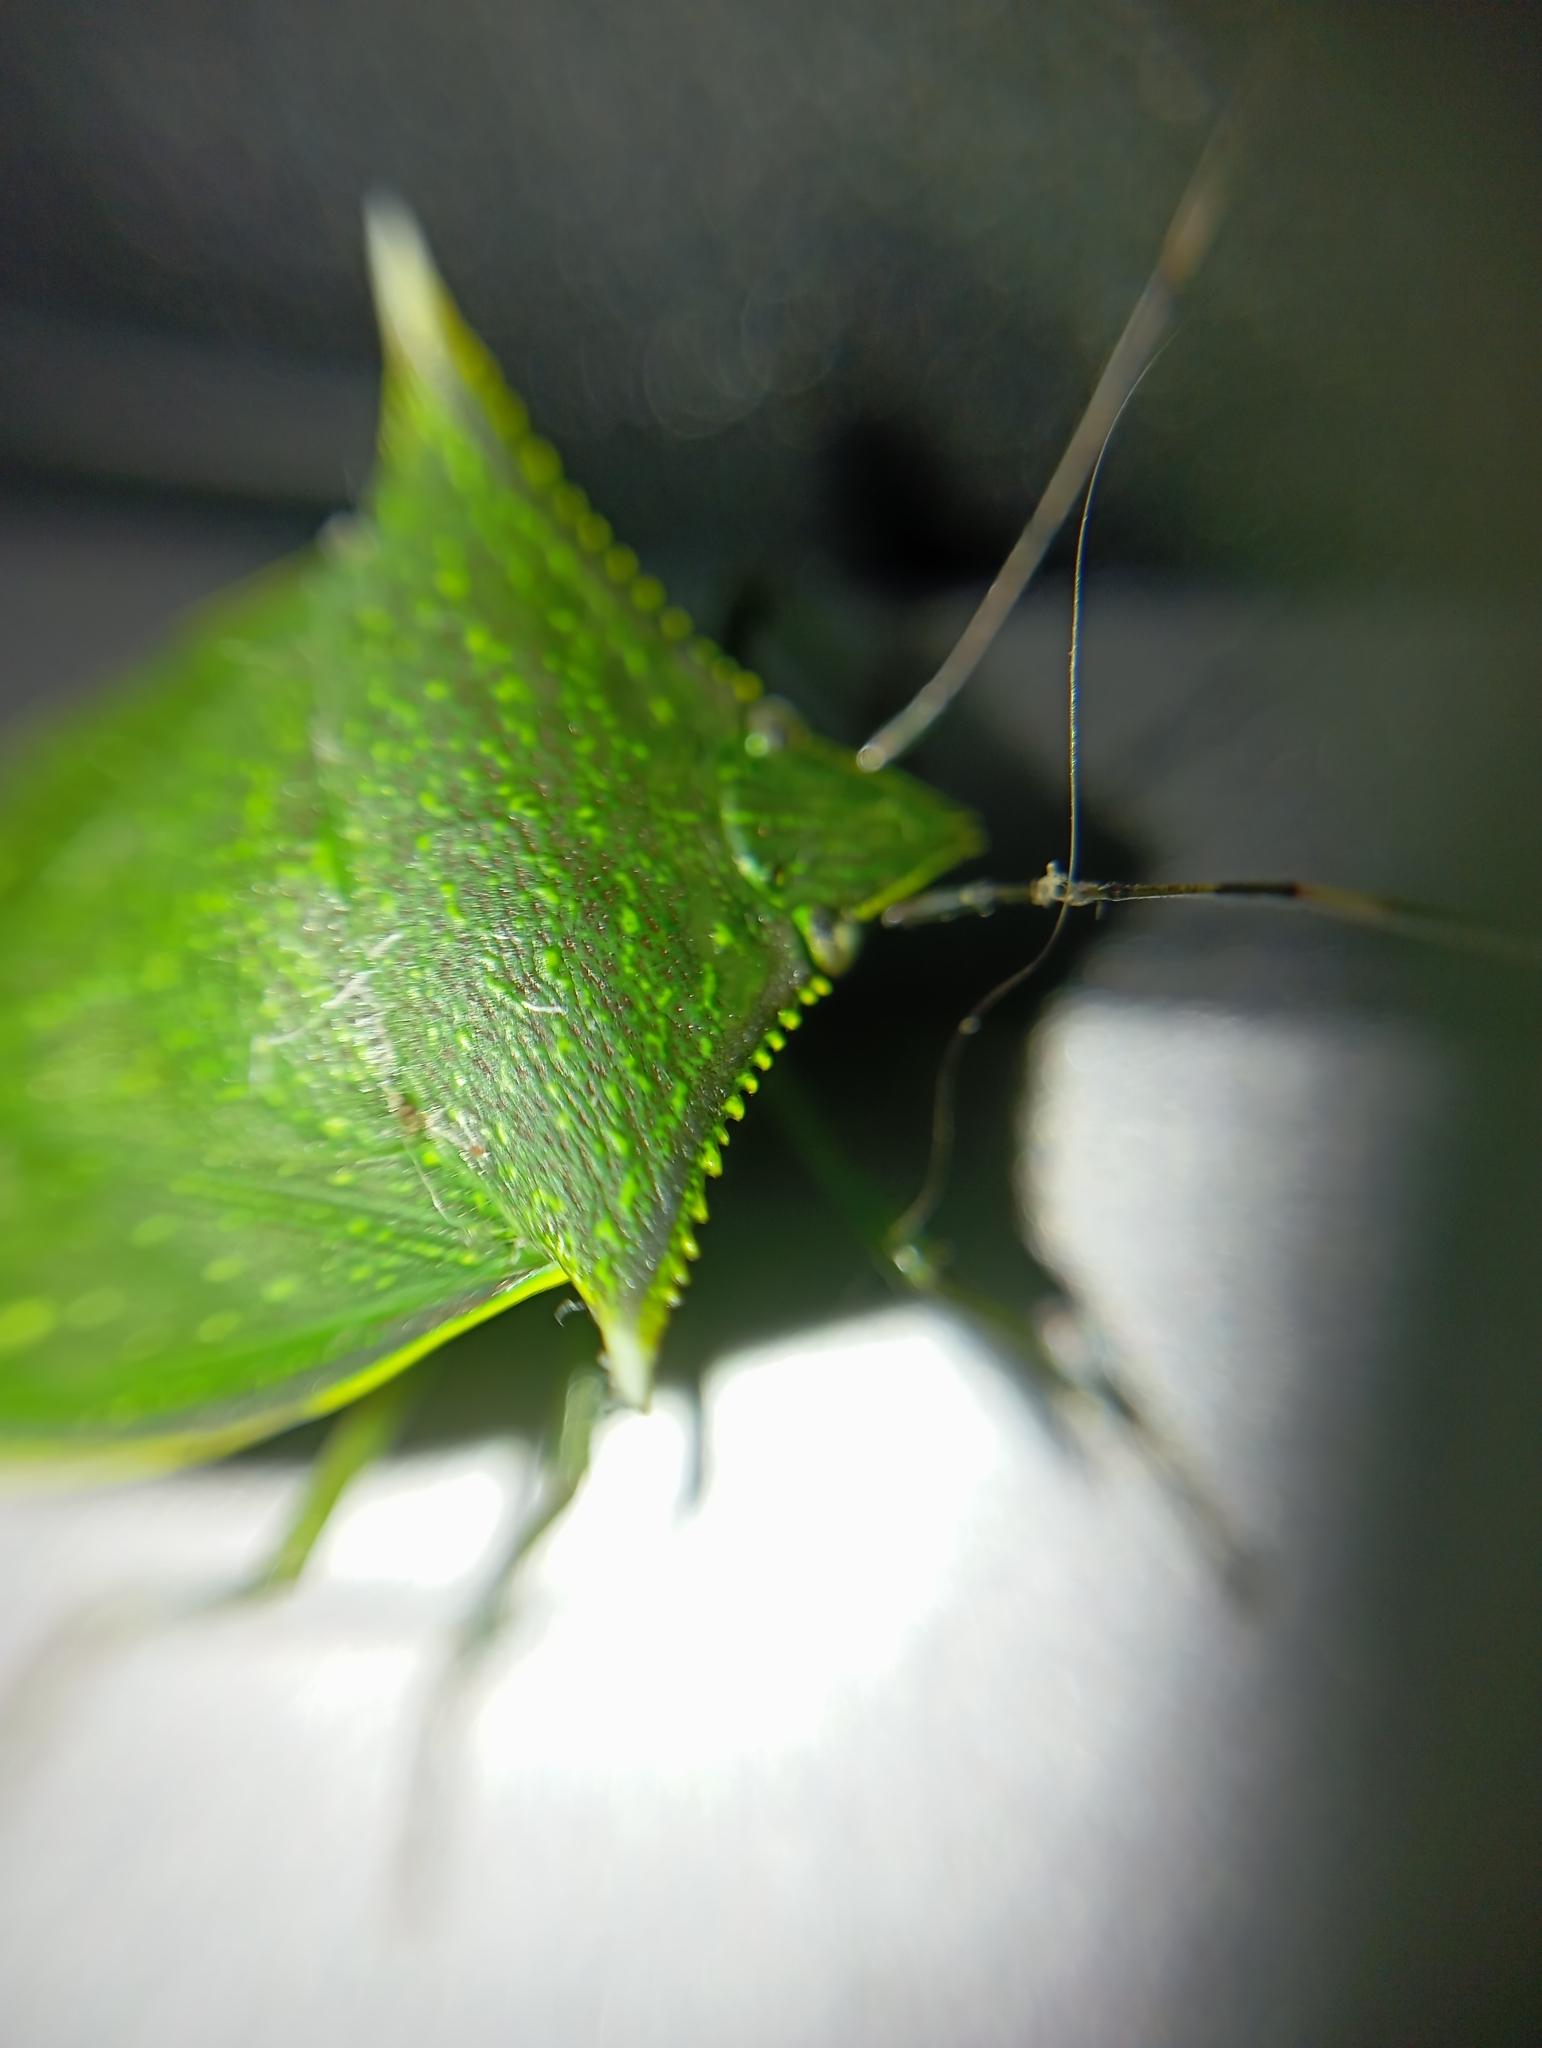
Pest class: stink_bug